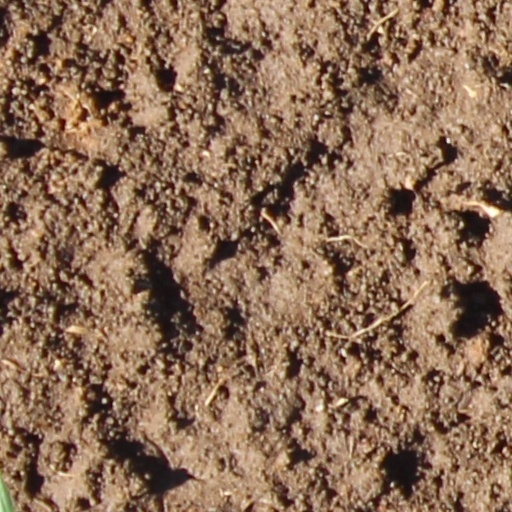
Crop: wheat